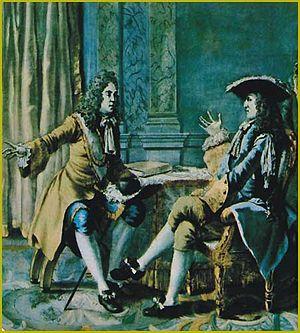
Le deuxième raid sur Rio de Janeiro ou seconde bataille de Rio de Janeiro est une tentative réussie, par une escadre française placée sous les ordres de René Duguay-Trouin, de capturer le port de Rio de Janeiro en septembre 1711, pendant la guerre de Succession d'Espagne. Les Portugais, alors maîtres de la ville, et au premier rang desquels le gouverneur de la ville et l'amiral de la flotte qui y était stationnée, se révèlent incapables d'opposer une résistance efficace et ce malgré leur supériorité numérique.
René Trouin, sieur du Gué, dit Duguay-Trouin, né le 10 juin 1673 à Saint-Malo et mort le 27 septembre 1736 à Paris, est un corsaire et amiral français. Né dans une famille d'armateurs malouins, il commence sa carrière en 1689 et reçoit, dès 1691, le commandement d'un navire. Son courage, le respect qu'il a gagné auprès de ses hommes, ainsi que ses victoires contre les Anglais et les Hollandais au cours des deux dernières guerres de Louis XIV lui ont assuré une ascension très rapide dans la hiérarchie maritime.